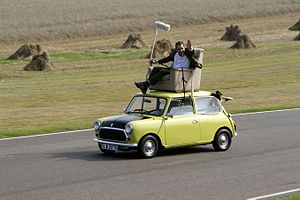
Rowan Atkinson / Karriere
Rowan Atkinson, der viser en berømt scene fra Mr. Bean-serien på en Mini i Goodwood Circuit i 2009
Rowan Sebastian Atkinson er en engelsk skuespiller, komiker og manuskriptforfatter, der er bedst kendt for sit arbejde på sitcomene Mr. Bean og Blackadder. Atkinson kom med i sketch-serien Not the Nine O'Clock News og i deltagelse i The Secret Policeman's Balls fra 1979. Og sitcomet The Thin Blue Line.